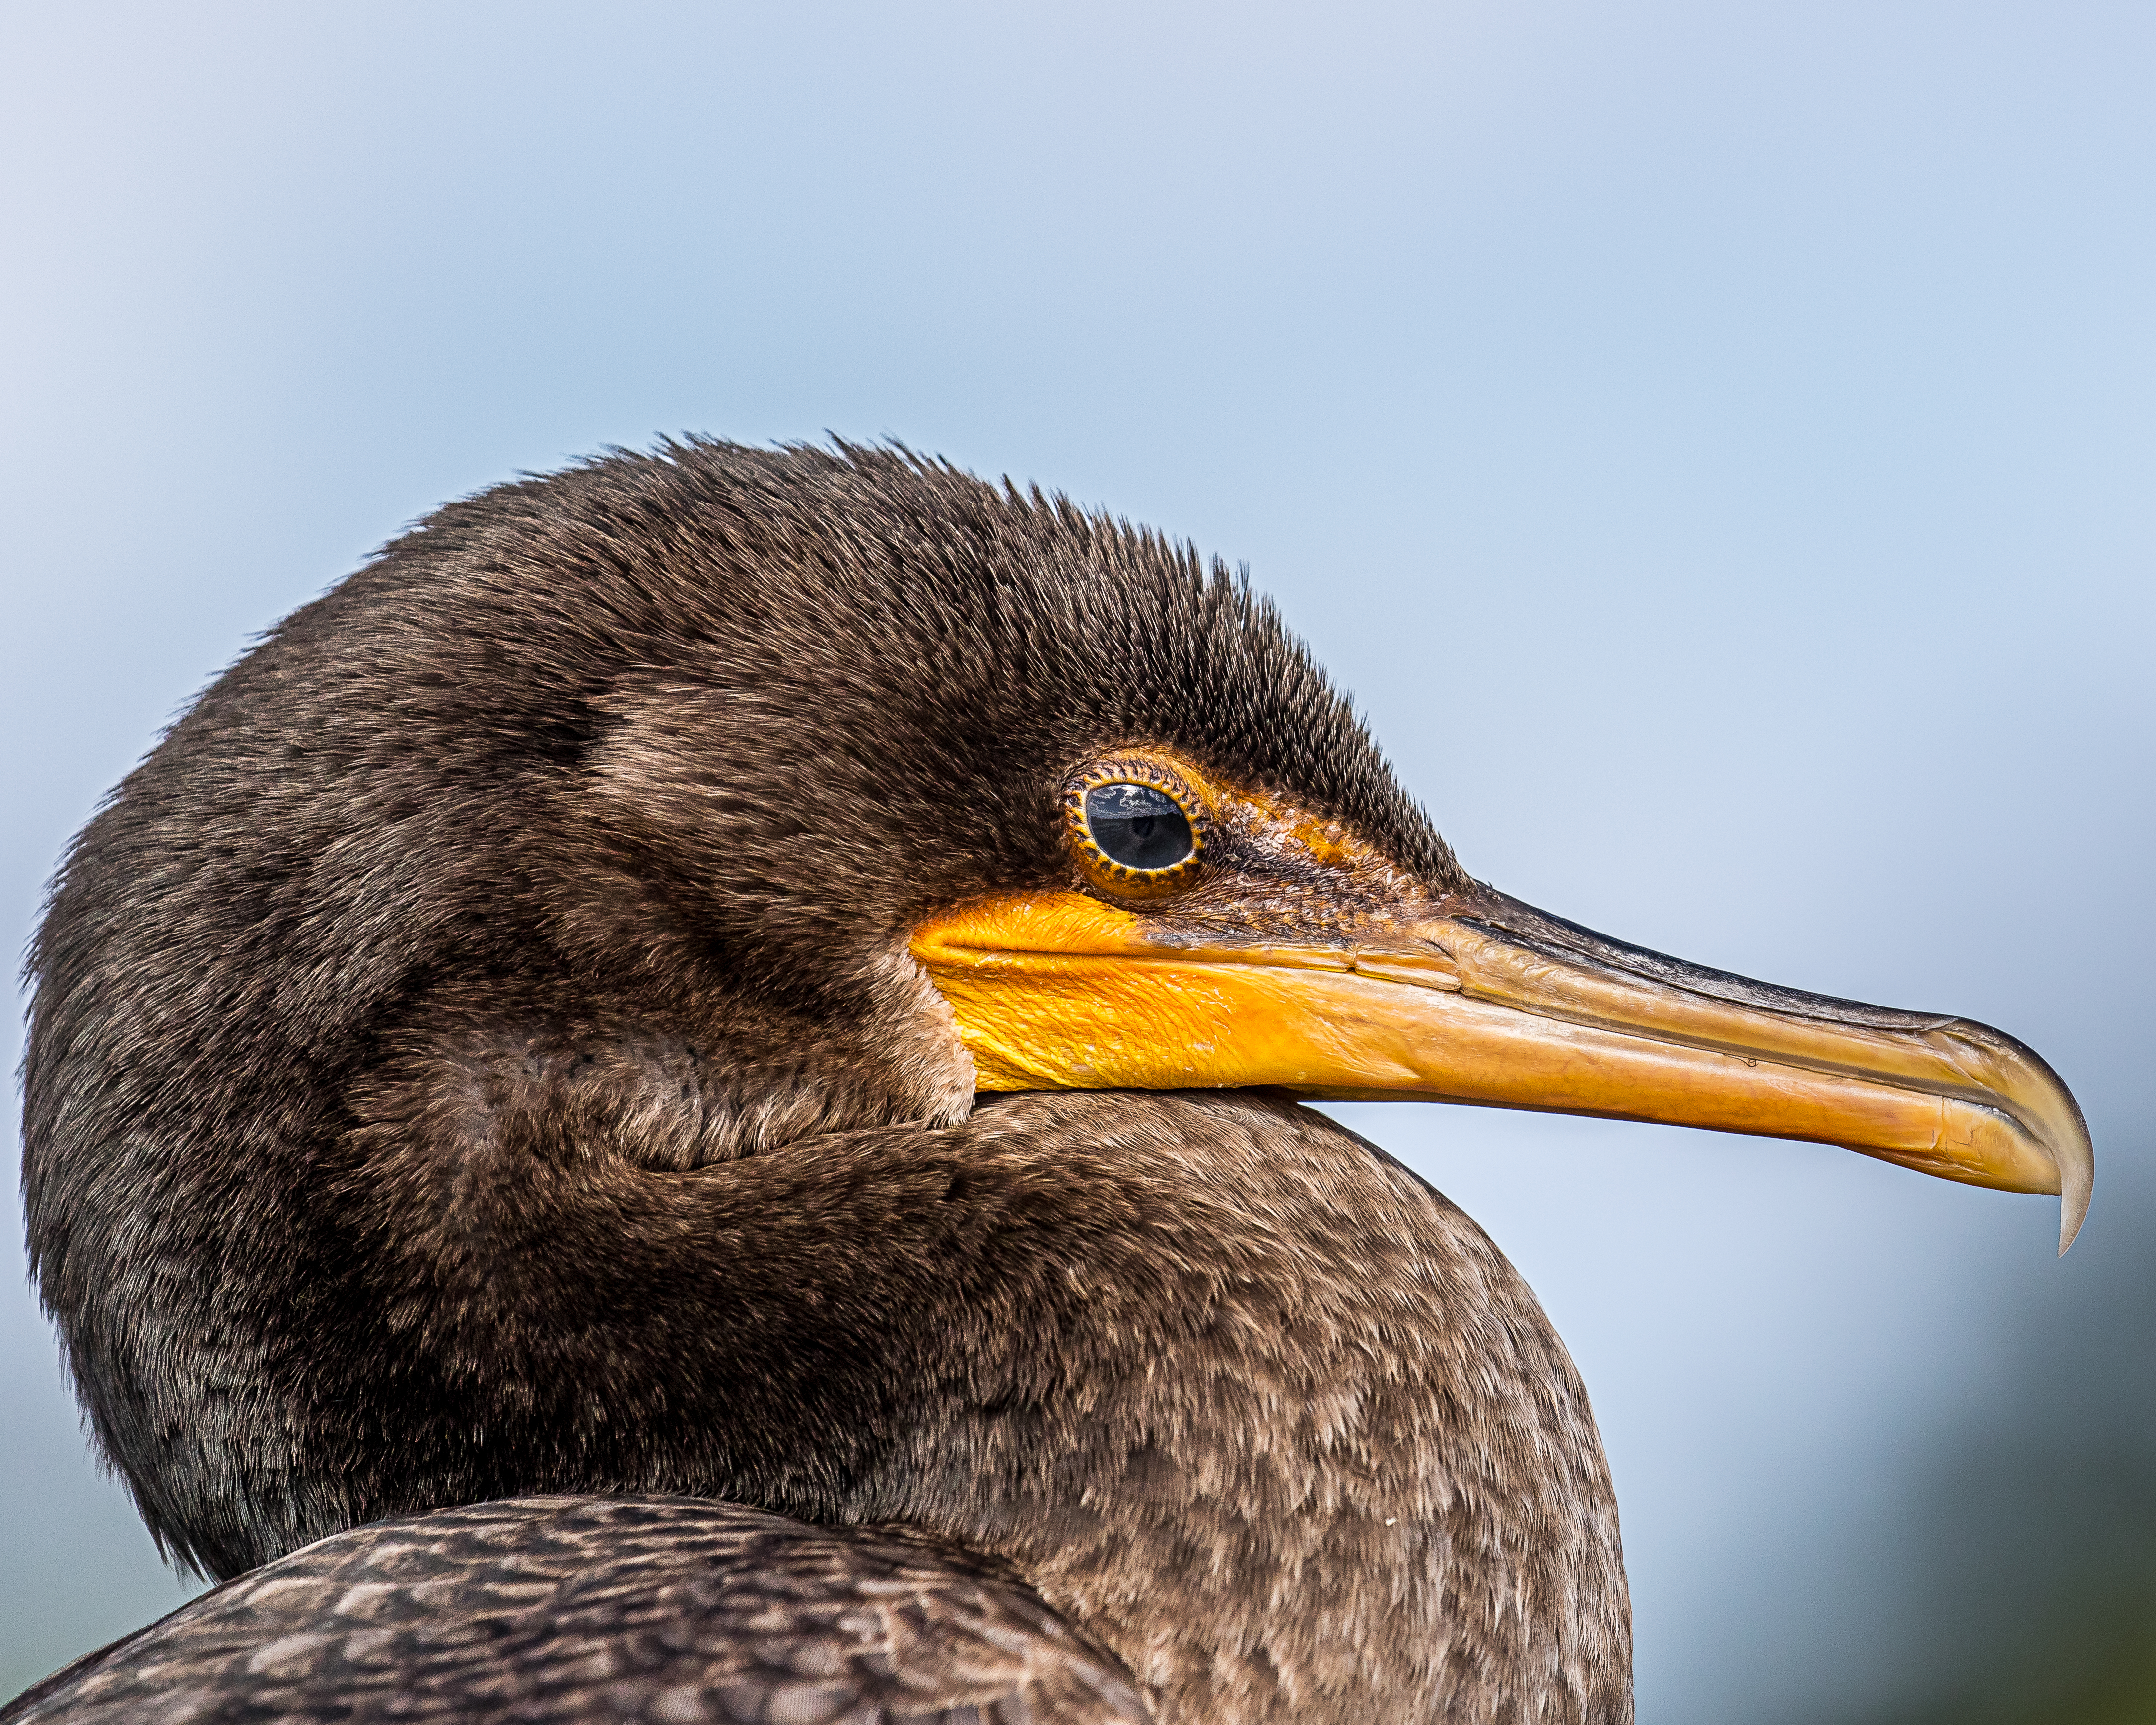
bird, seabird, explore, wildlife, portrait, beak, closeup, fauna, close up, vertebrate, explored, cormorant, florida, andymorffew, morffew, naturethroughthelens, eiap, wakodahatcheewetlands, flightless bird